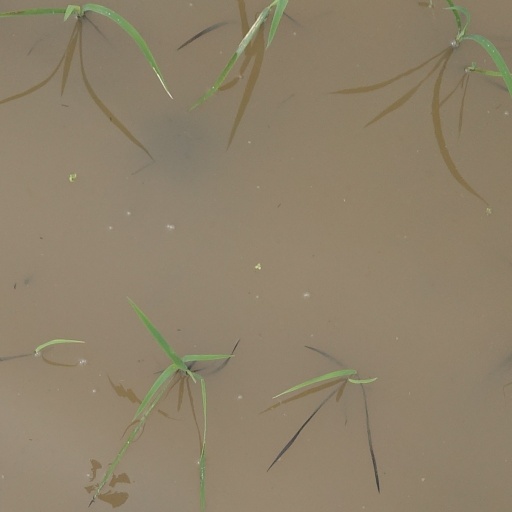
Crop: rice